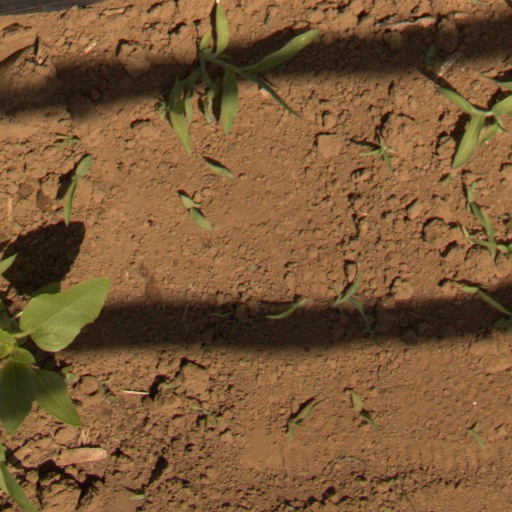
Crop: Jerusalem artichoke